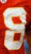
Number: 8